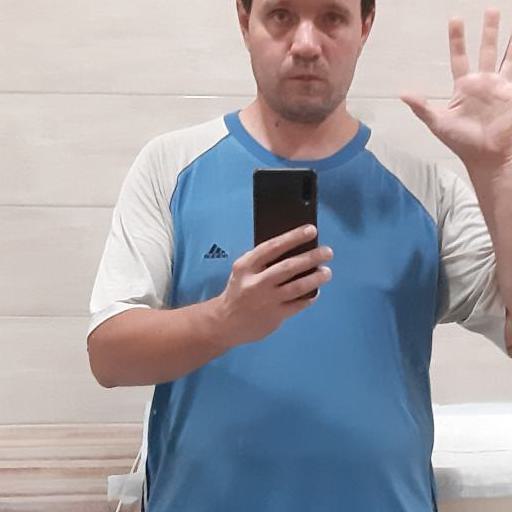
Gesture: no_gesture